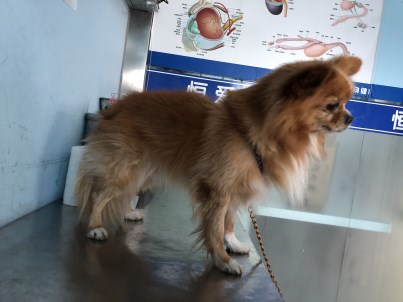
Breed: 1936-n000005-Pomeranian